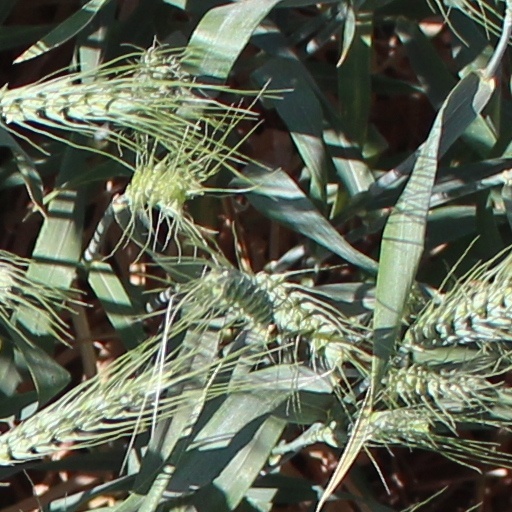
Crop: wheat